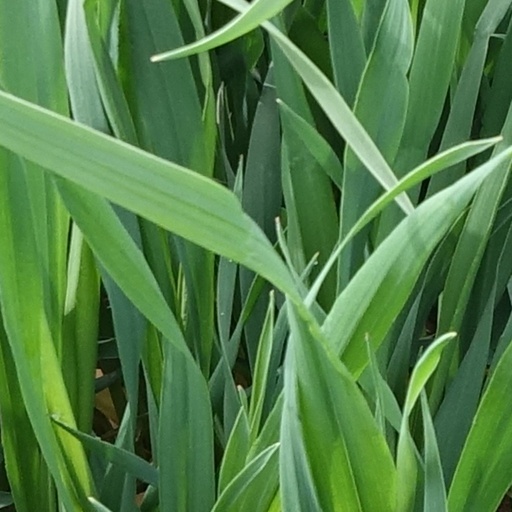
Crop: wheat